The Man Who Doesn't Exist

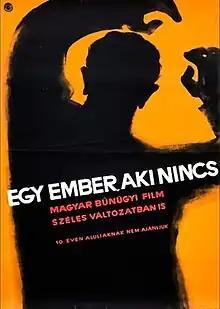

The Man Who Doesn't Exist (Hungarian: Egy ember, aki nincs) is a 1964 Hungarian crime drama film directed by Viktor Gertler and starring Miklós Gábor, Éva Vass and Andor Ajtay. It was shot at the Hunnia Studios in Budapest. The film's sets were designed by the art director Melinda Vasáry.